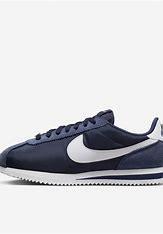
Brand: Nike
Model: Cortez